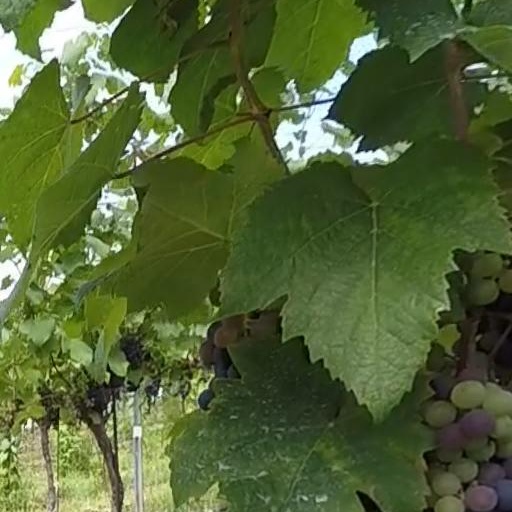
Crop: grape